Wilhelm von Brandenburg

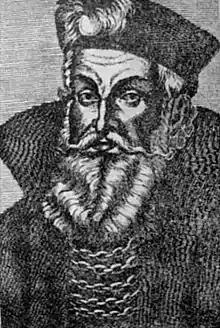
Wilhelm of Brandenburg-Ansbach, the last Archbishop of Riga

Wilhelm von Brandenburg (30 June 1498 – 4 February 1563) was a Latvian Catholic prelate who served as Archbishop of Riga from 1539 to 1561.